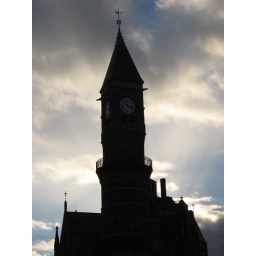
A building in or around the meat market in downtown Manhattan.Not edited.